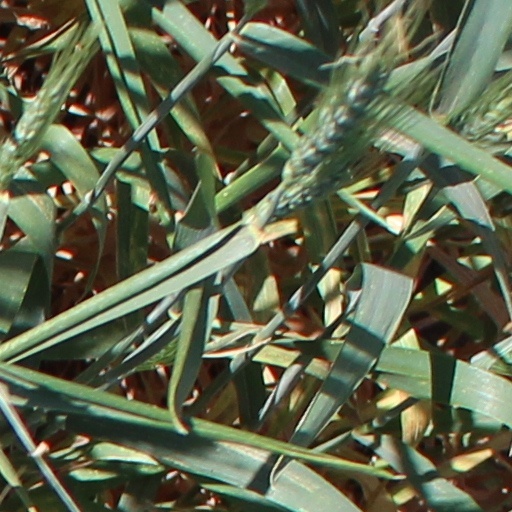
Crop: wheat